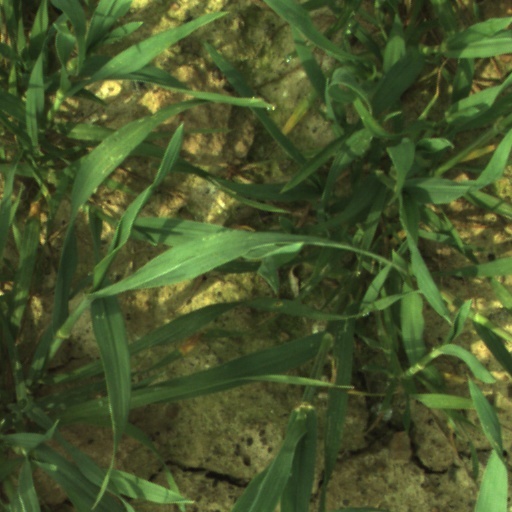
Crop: wheat